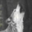
Label: wolf